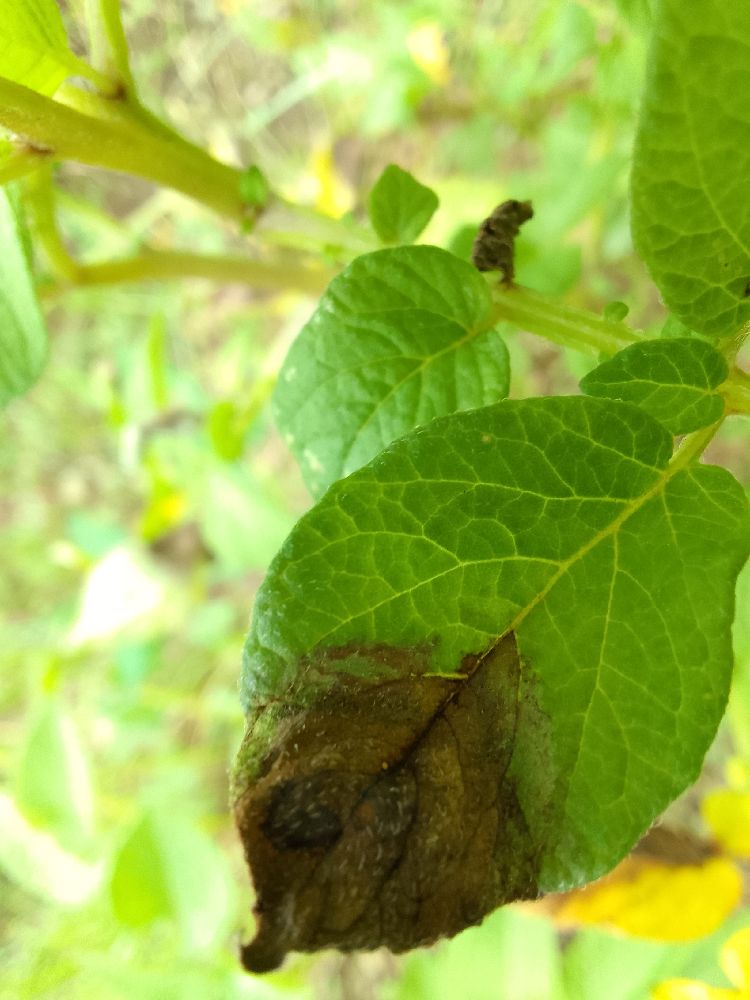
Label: Late blight